Jerzy Makarewicz

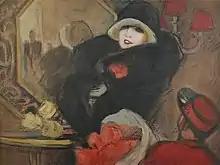
The twenties, the thirties. Crayon, pastel, watercolor, cardboard.

In 1929, he began studying at the Jan Matejko Academy of Fine Arts in Kraków, where he was a student of Władysław Jarocki, and a year later, he advocated the artwork of Stanisław Szukalski, which in effect caused in him to be expelled from the institution. He moved to the School of Fine Arts in Warsaw, where he was taught by Tadeusz Pruszkowski. After completing his studies, he moved to Kraków, where he was taught by Fryderyk Pautsch. In 1936, he bought a circus wagon, and organised a "travelling workshop" ("wędrująca pracownia") - which allowed him to work while travelling. In 1943, he was arrested and imprisoned in Kraków, a year later he was murdered in the Płaszów Concentration Camp.